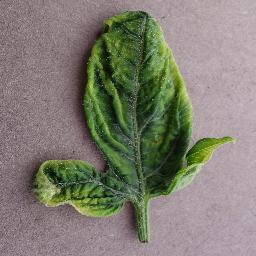
Label: Tomato___Tomato_Yellow_Leaf_Curl_Virus